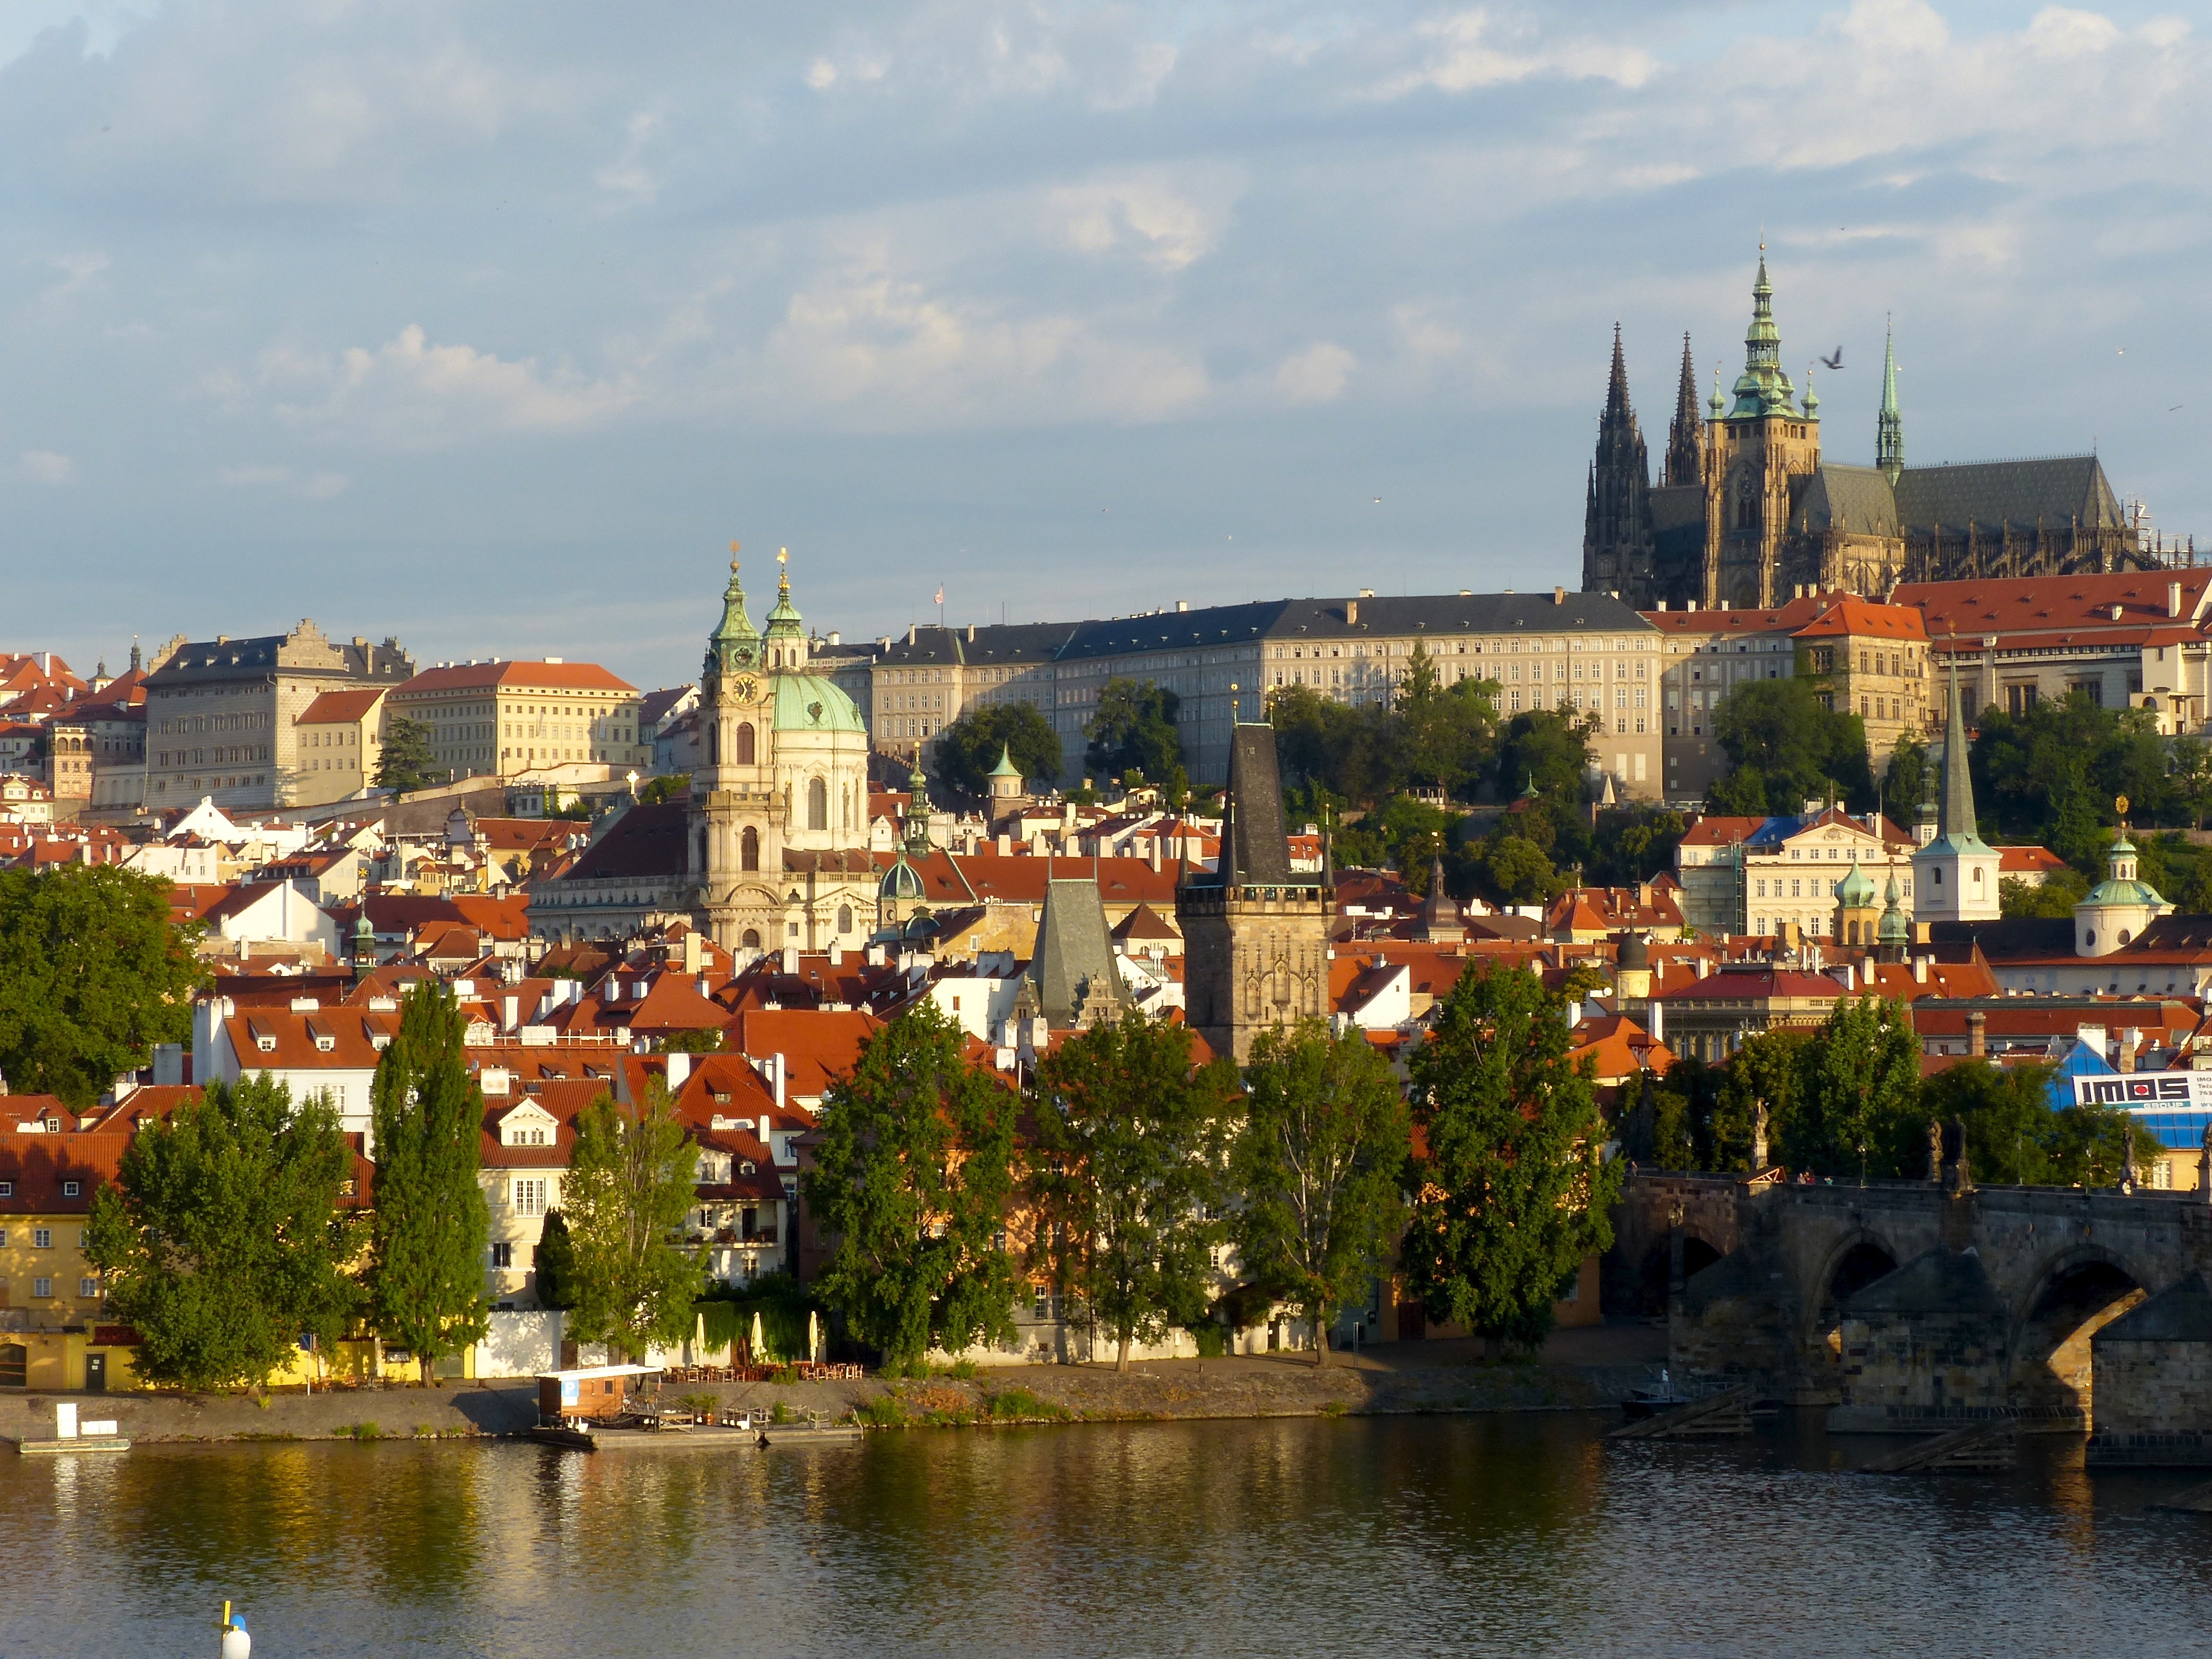
skyline, morning, flower, town, city, river, cityscape, panorama, downtown, vacation, travel, europe, evening, reflection, amusement park, park, castle, landmark, prague, tourism, waterway, resort, republic, hrad, czech, cesko, praha, rano, urban area, geographical feature, human settlement